Yolki 7

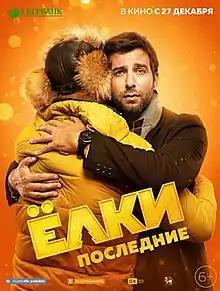

Yolki 7 (meaning The Last Christmas Trees) is a Russian comedy film, which is the seventh in the "Yolki" franchise, not counting the spin-off "Paws, Bones & Rock'n'roll" (2014). It premiered on December 27, 2018. The seventh film premiered on December 27, 2018. "Yolki 7" received mixed reviews, which were lower than the previous film. Despite the title, "Yolki 8", a sequel to the seventh film, was released in 2021.